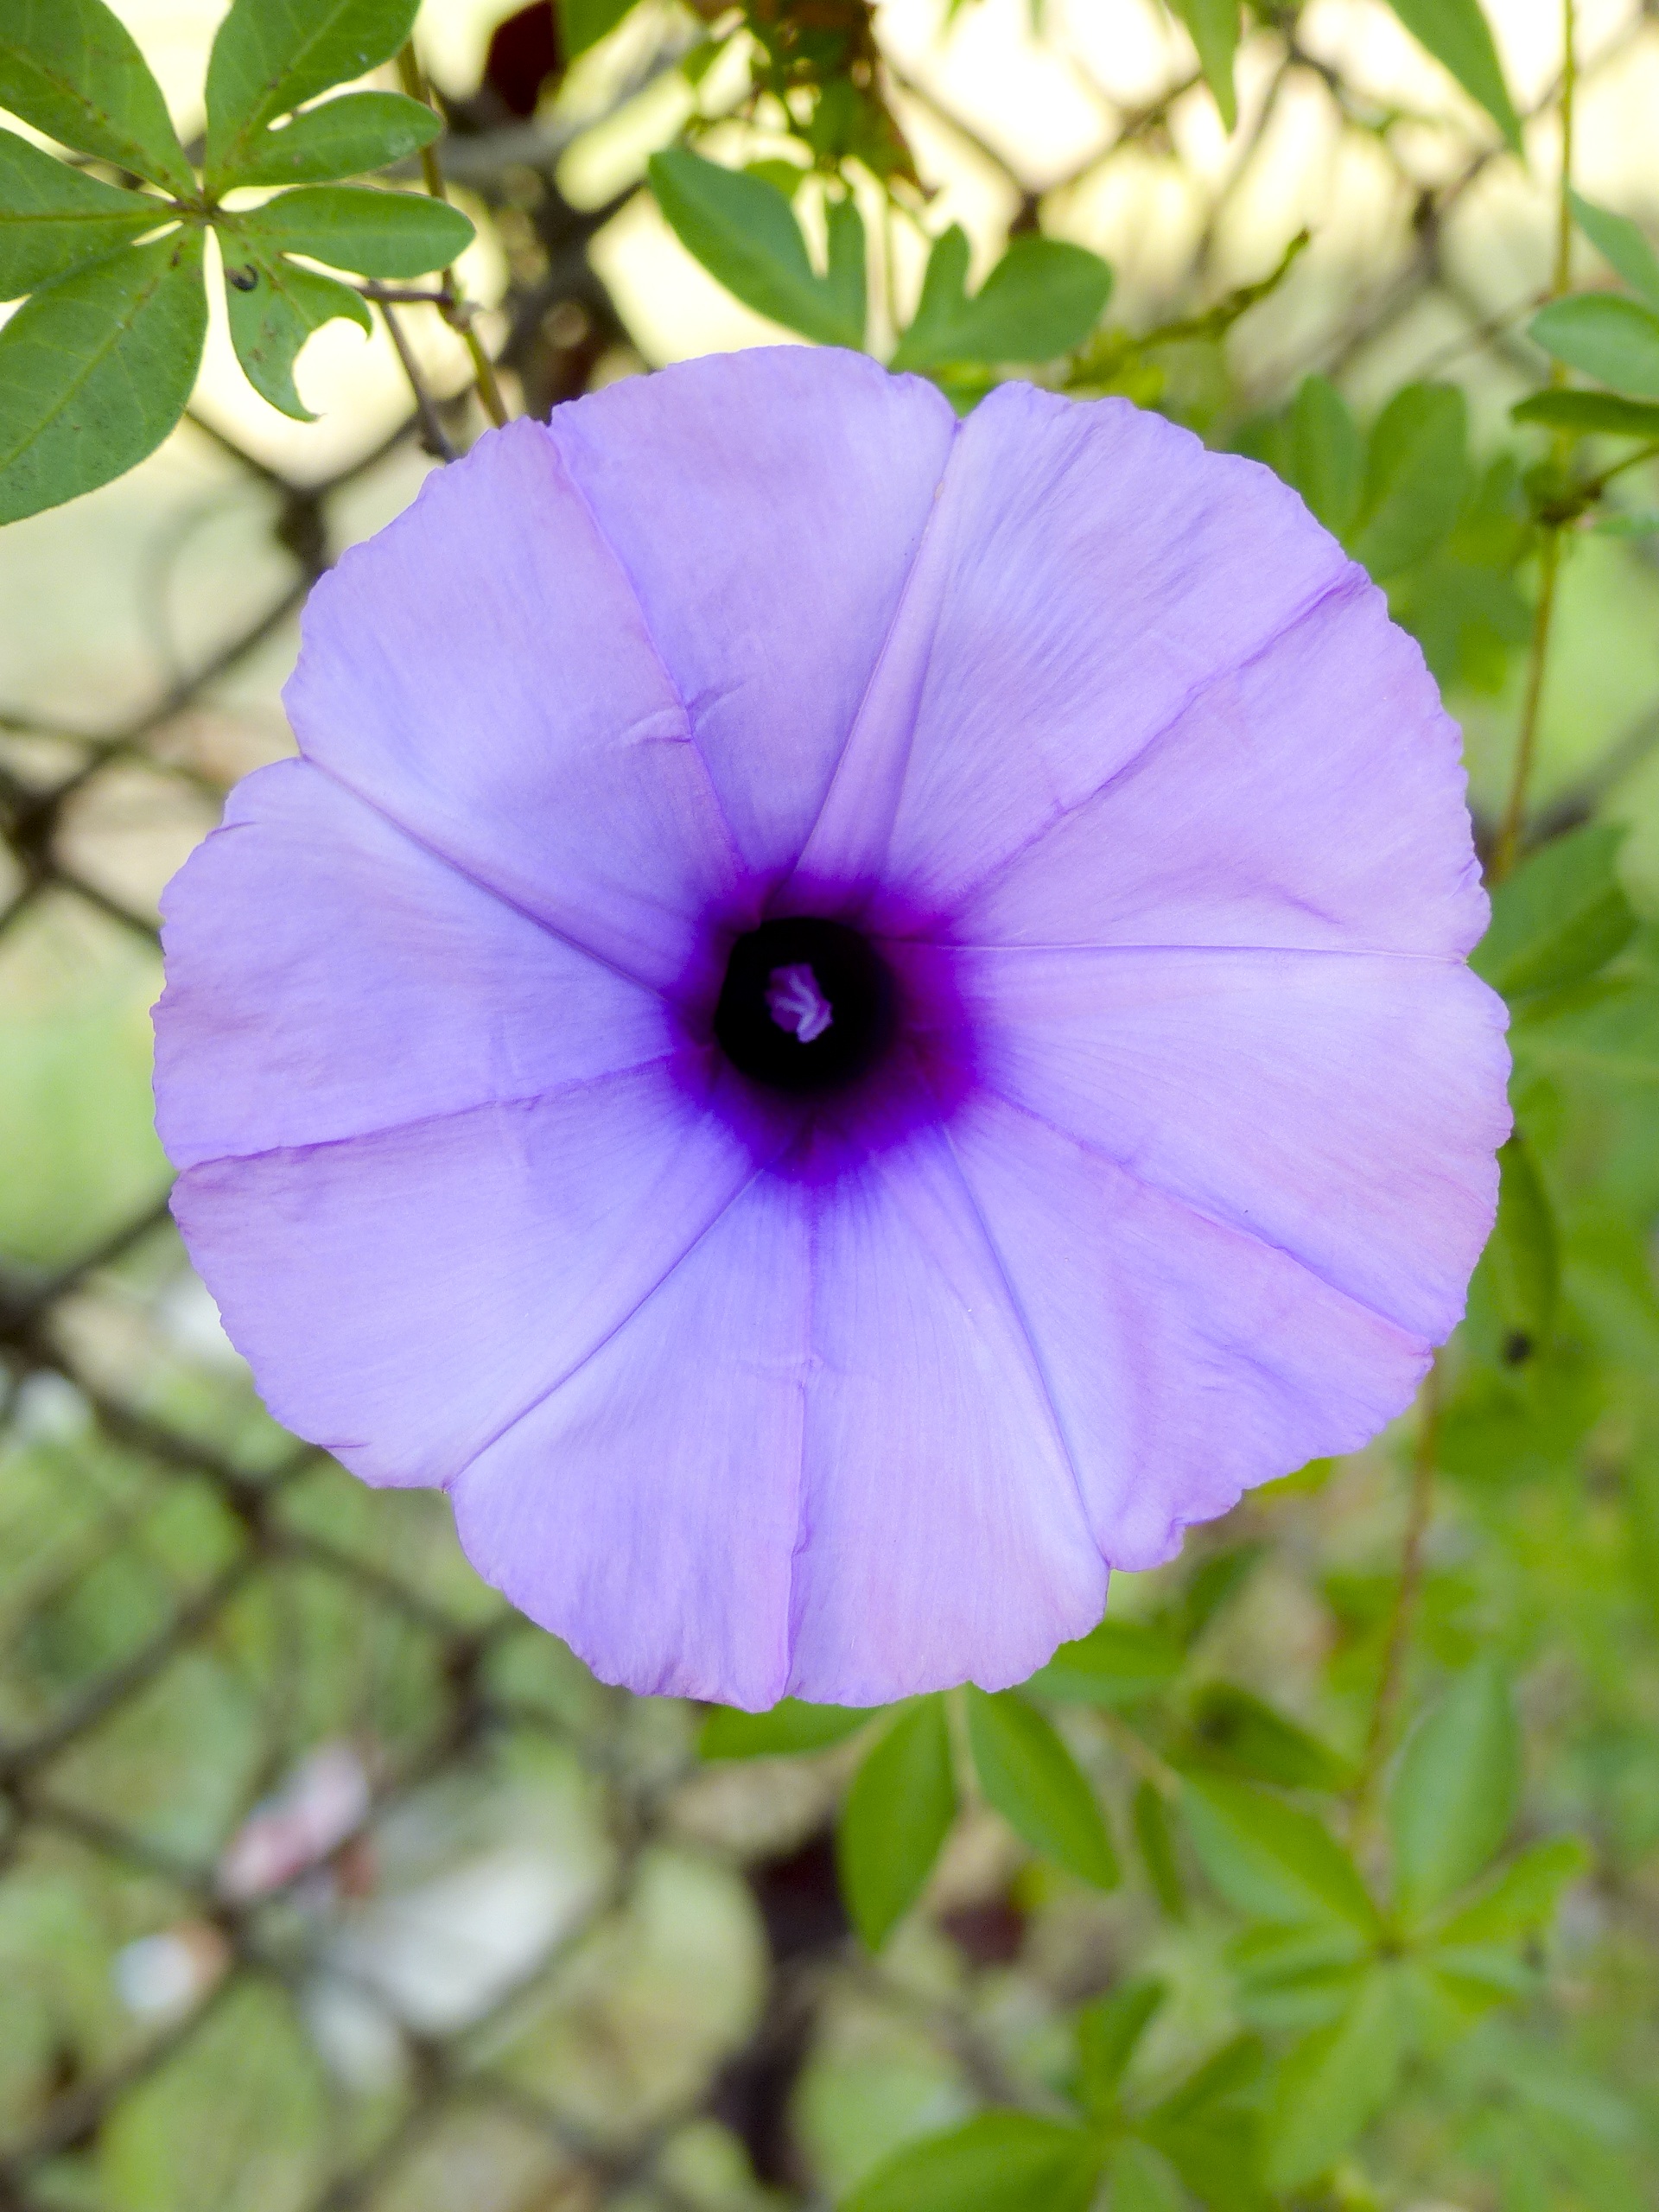
blossom, plant, morning, flower, purple, petal, summer, spring, natural, park, botany, blooming, blue, climbing, garden, flora, season, wildflower, gardening, bright, morning glory, macro photography, flowering plant, annual plant, land plant, morning glory family, beach moonflower